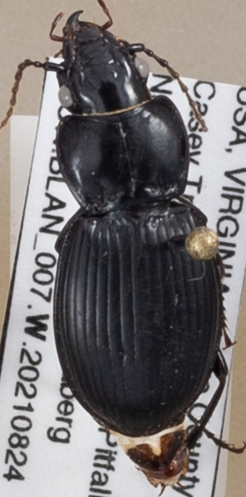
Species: Cyclotrachelus sigillatus
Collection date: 2021-08-24
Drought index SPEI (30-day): -0.348
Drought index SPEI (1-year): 0.114
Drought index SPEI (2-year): -0.17